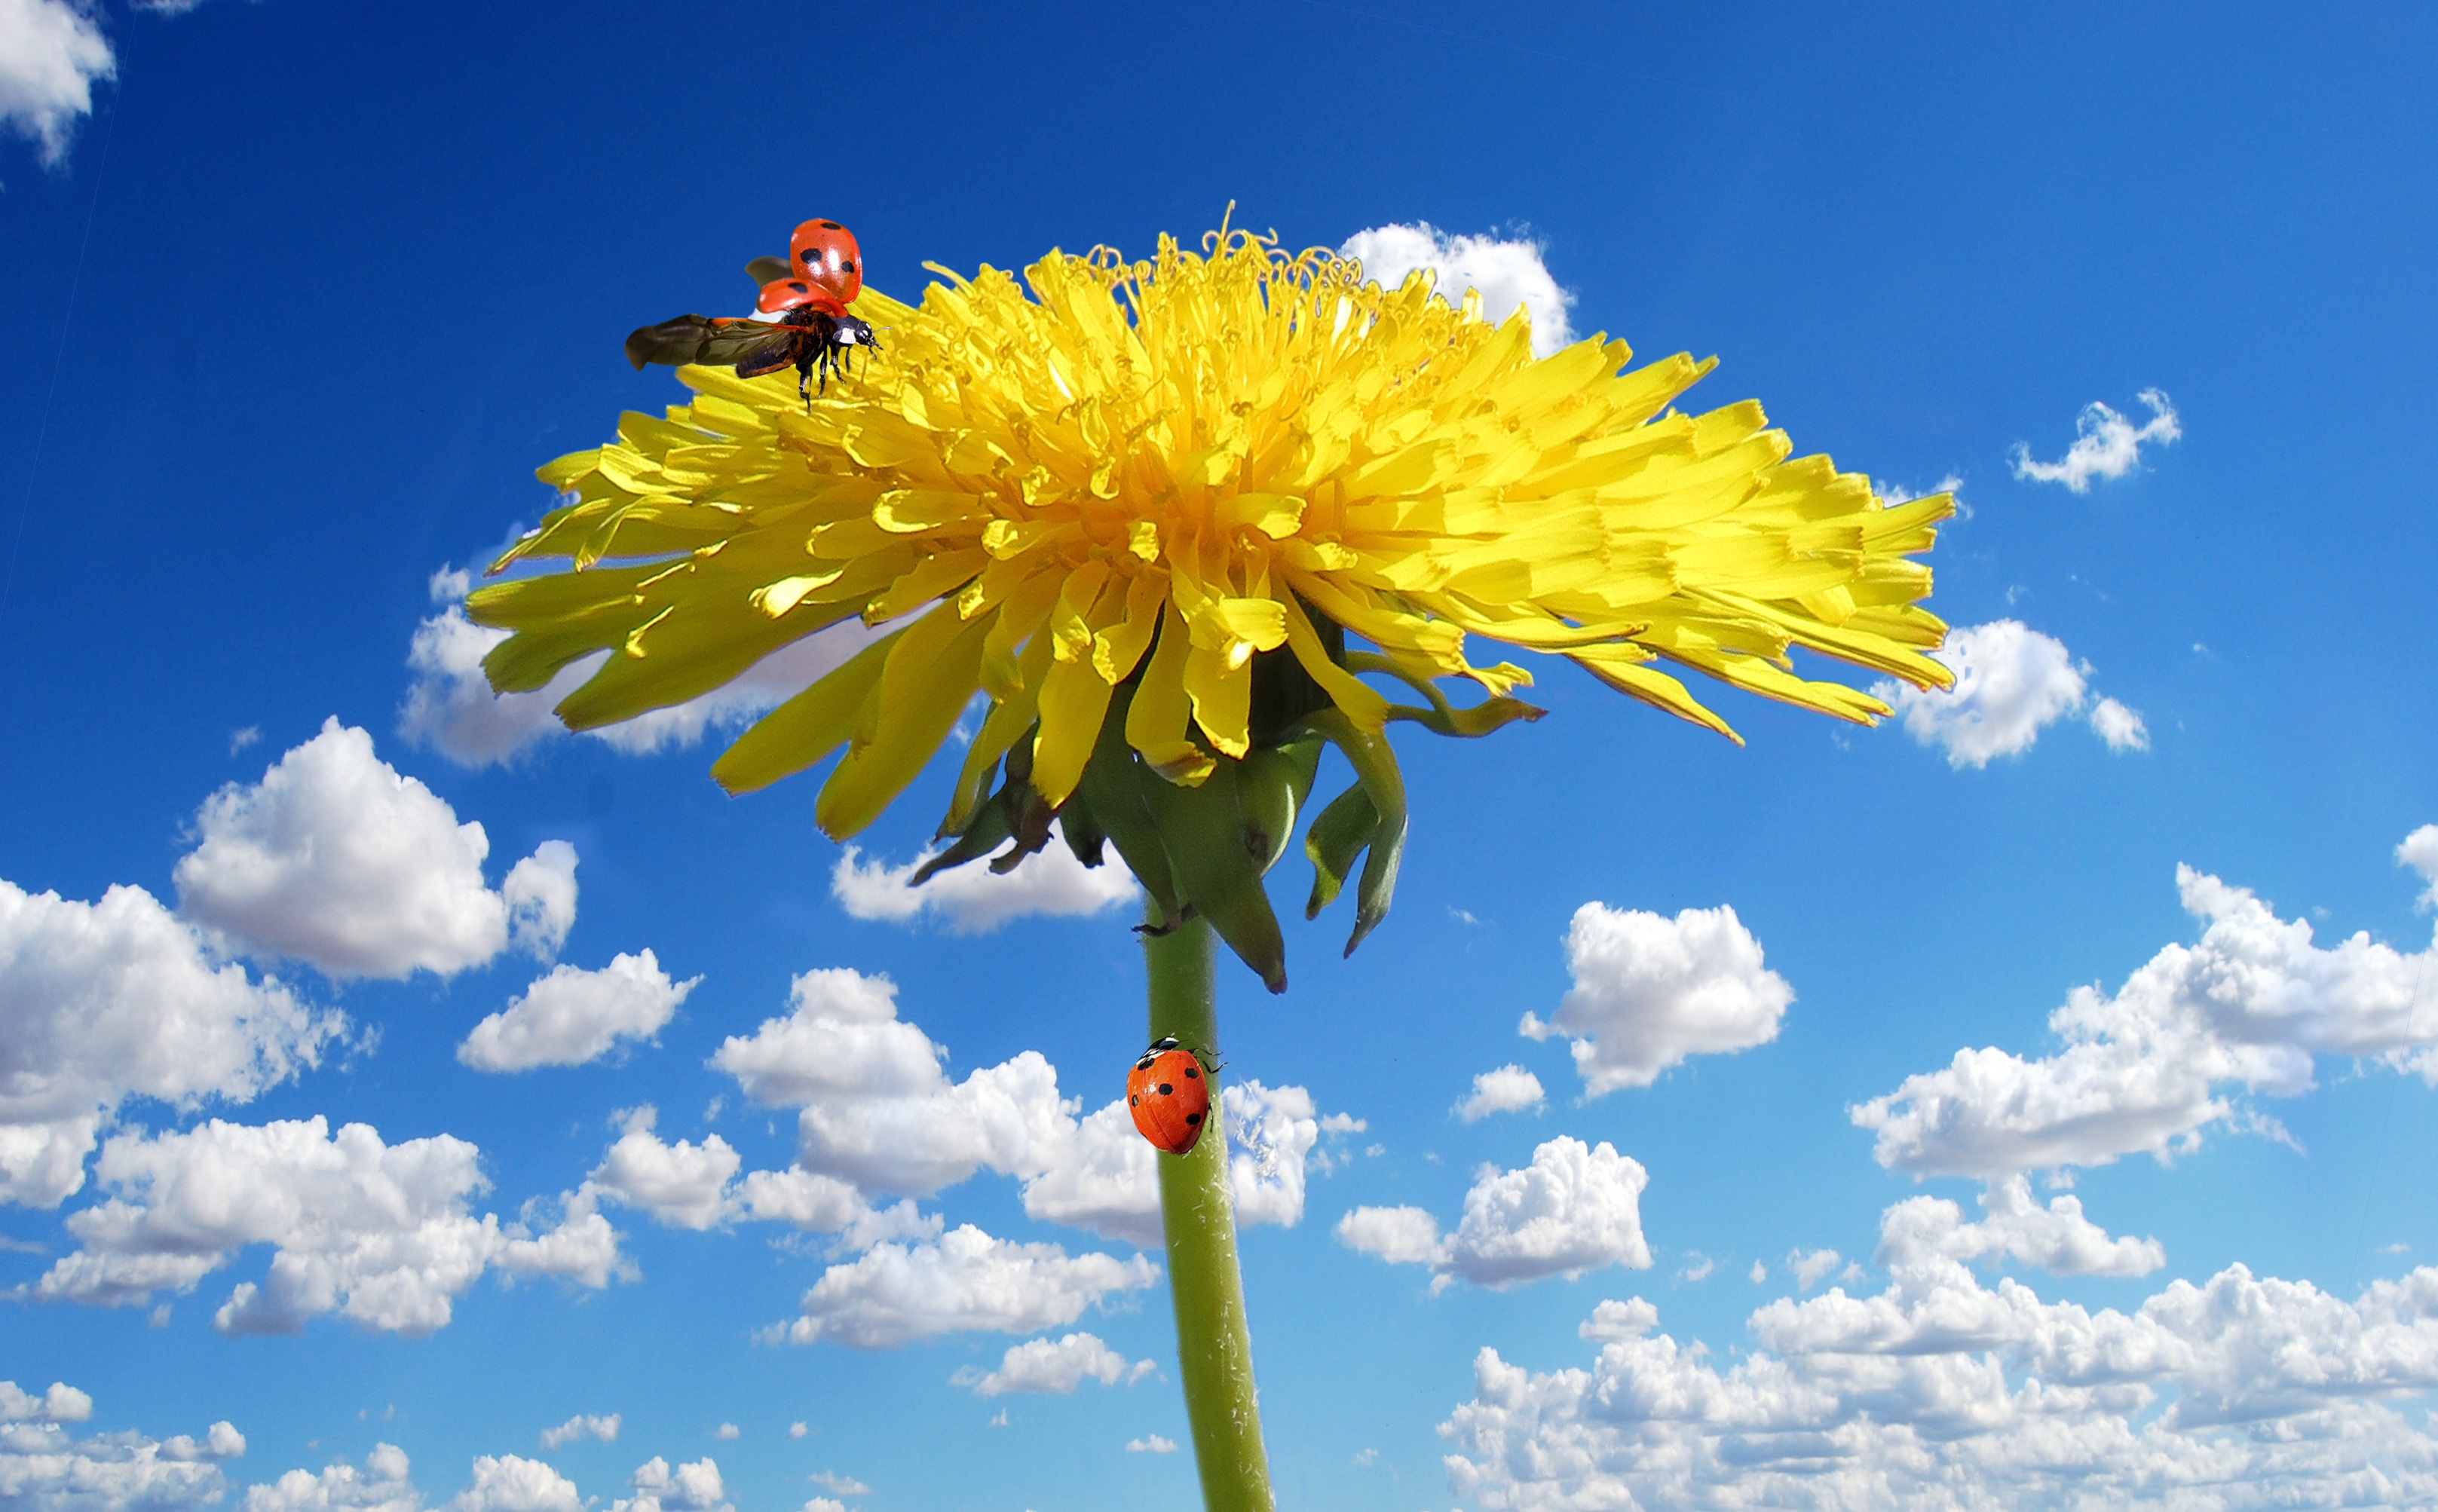
nature, blossom, plant, sky, field, meadow, dandelion, sunlight, flower, petal, bloom, spring, red, blue, yellow, garden, close, flora, sunflower, clouds, chafer, macro photography, spring awakening, flowering plant, daisy family, plant stem, land plant